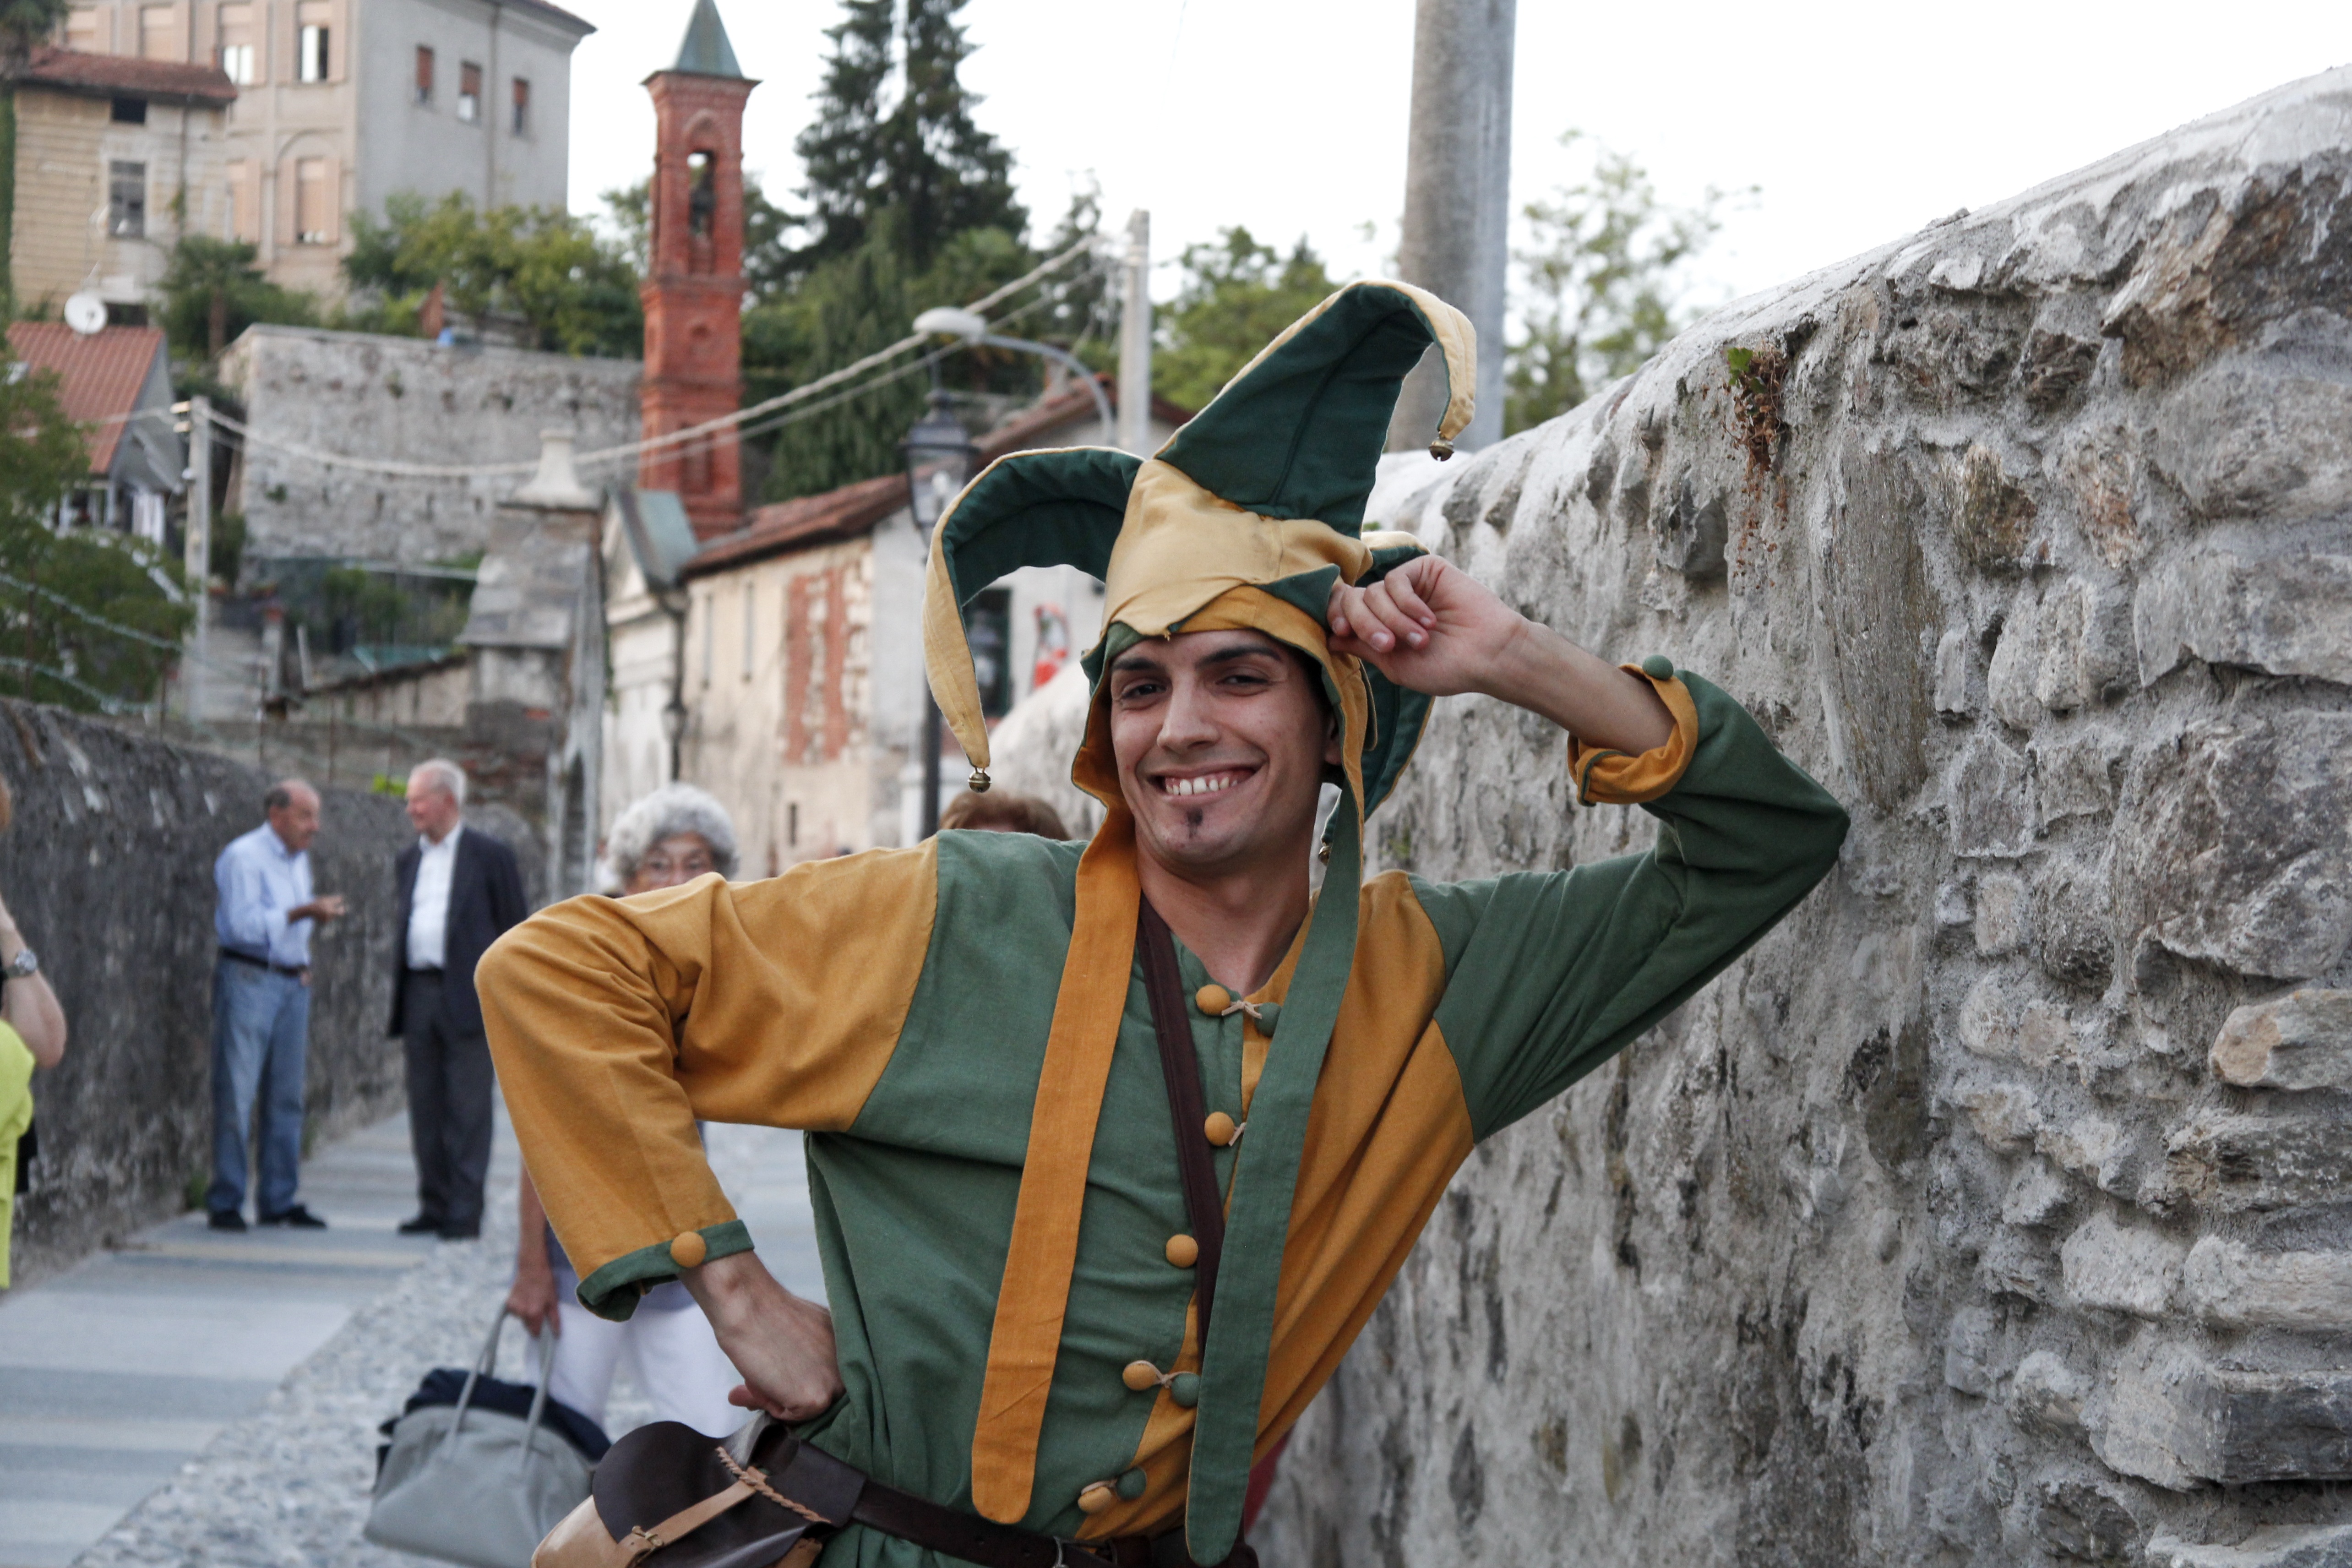
city, recreation, tourism, costume, middle ages, jester